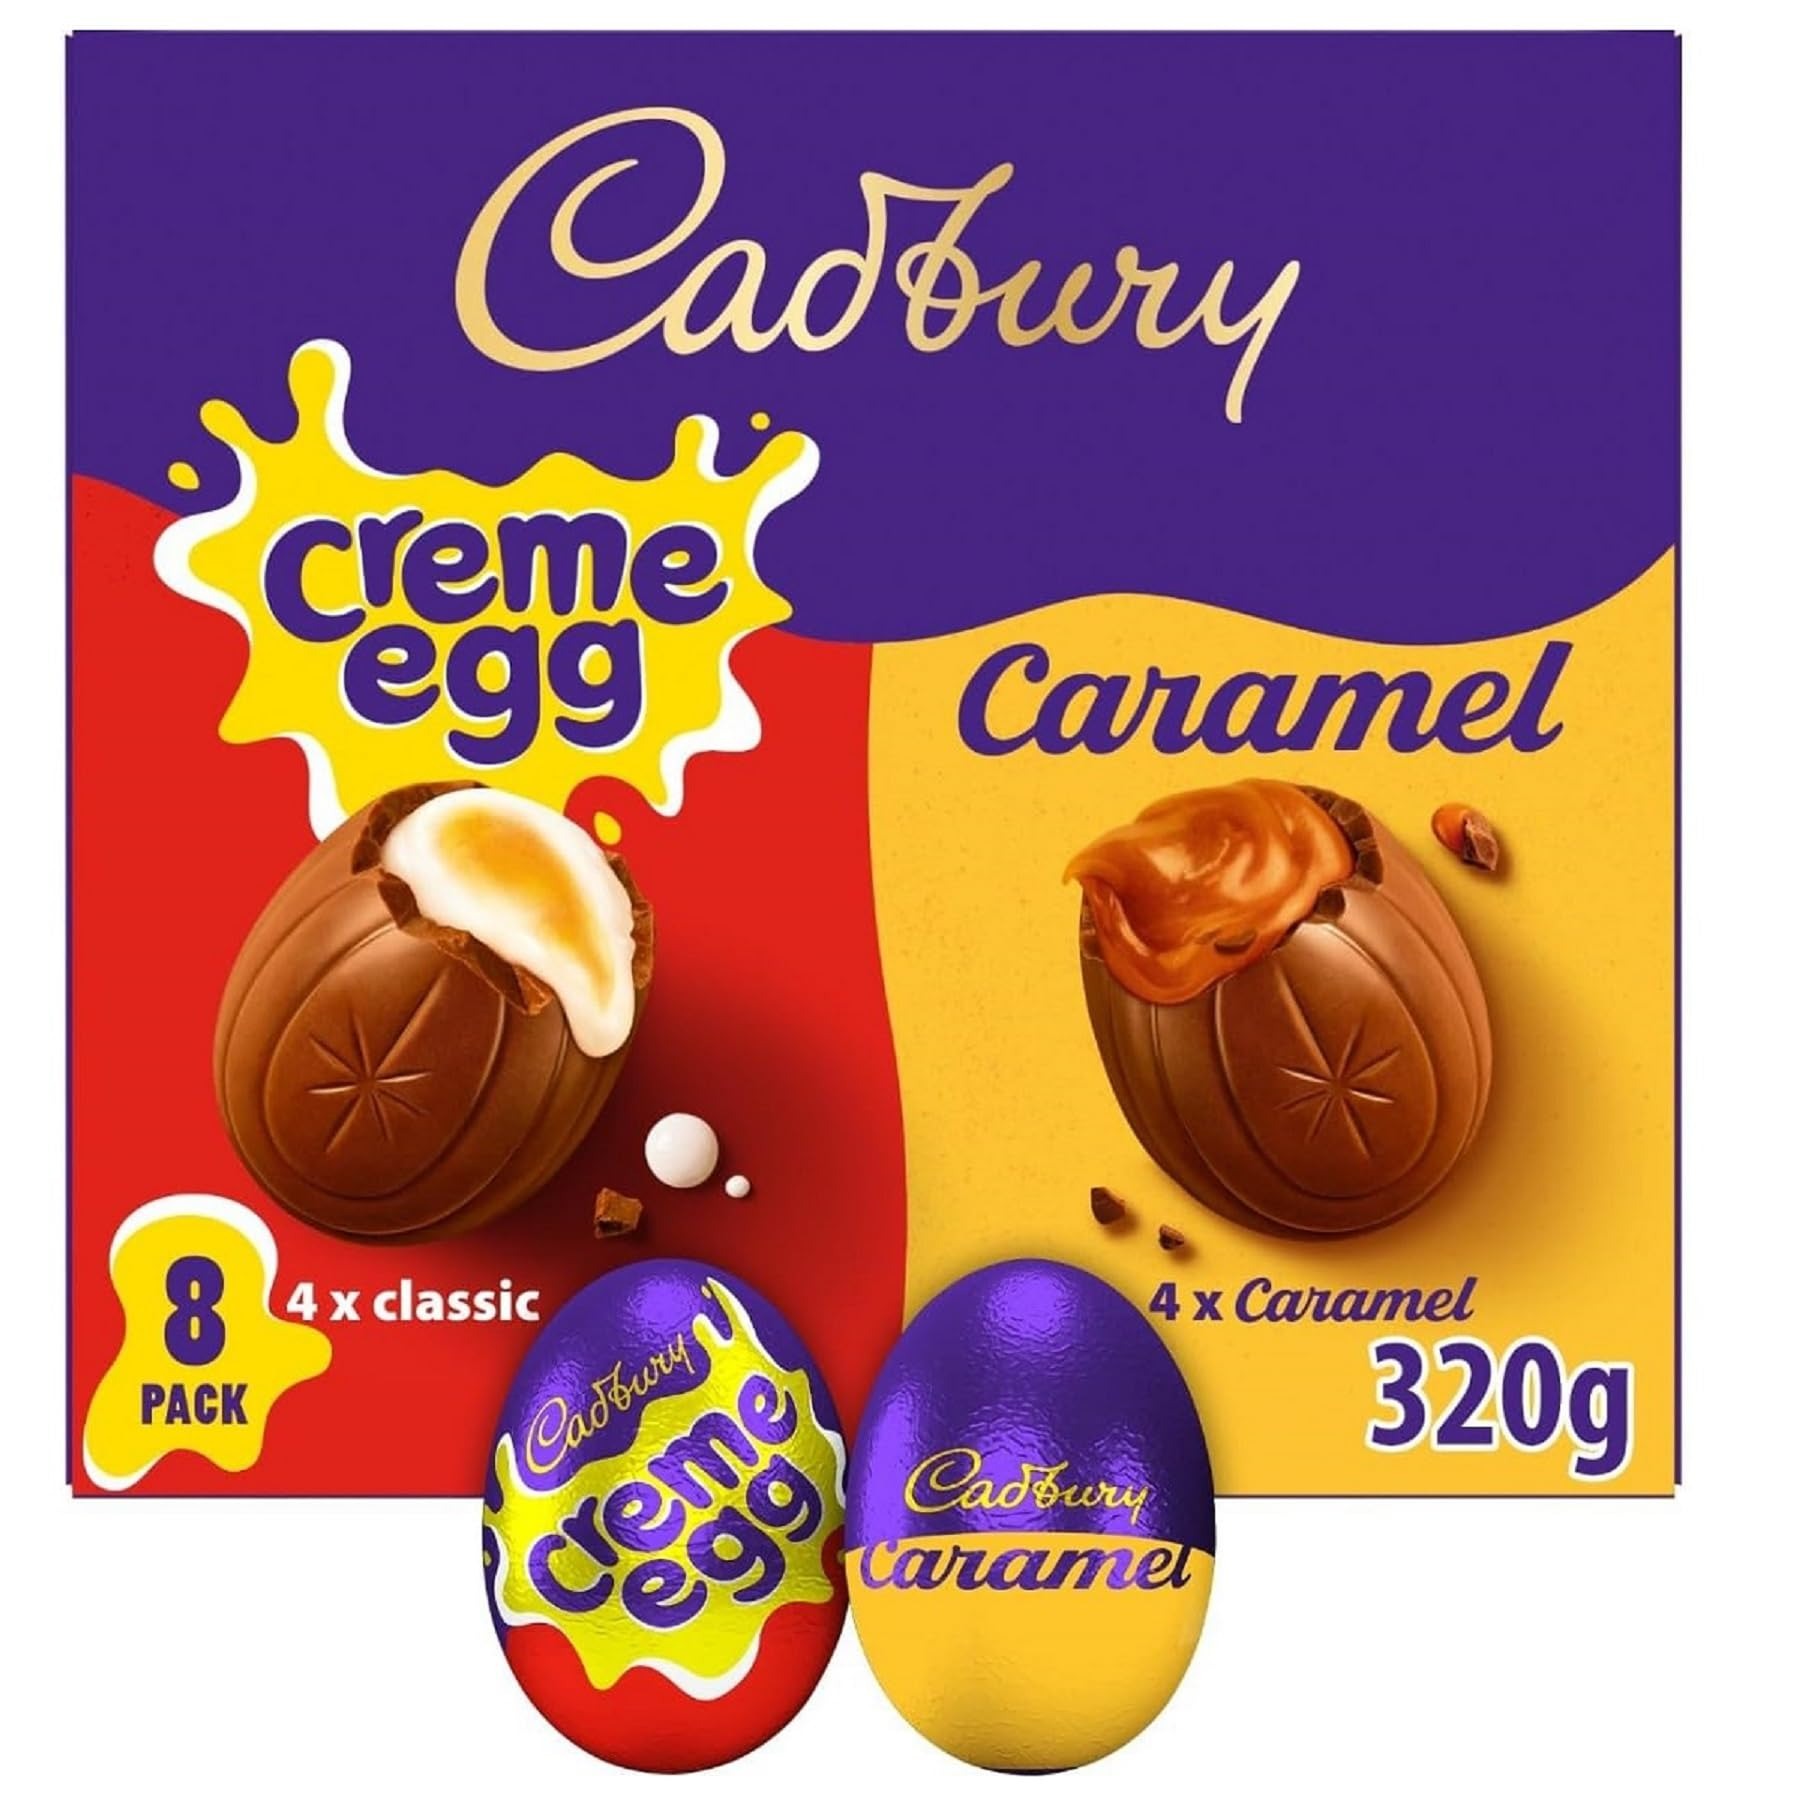
Item Name: Cadbury Creme Egg & Caramel Egg 8 Pack 320g
Bullet Point 1: A variety of flavors are included in the Perfect Assortment to surprise and please chocolate enthusiasts.
Bullet Point 2: Easter Essential: Perfect for gift-giving, gatherings, and making beautiful baskets.
Bullet Point 3: Eight individually wrapped eggs make this convenient pack easy to split or share.
Bullet Point 4: Premium Ingredients: Made using the famously velvety milk chocolate from Cadbury
Bullet Point 5: Festive Fun: A beloved holiday treat that embodies Easter delight in every mouthful.
Product Description: Experience the iconic Cadbury Creme Egg, now in a mixed 8-pack for even more chocolatey goodness! Each egg features a deliciously thick Cadbury milk chocolate shell filled with a smooth, gooey fondant center that mimics the look of a real egg. Perfect for Easter, sharing with friends and family, or indulging in a sweet treat anytime.
Value: 11.2877
Unit: Ounce

Price: 23.88